Dorothea Grater Minskoff

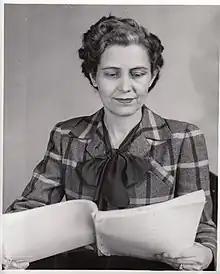

Dorothea ("Dottie") Grater Minskoff (1910–1986) was a lawyer who participated in the Ministries Trial in Nuremberg, Germany. She was born in Pennsylvania and attended the University of Pennsylvania Law School at a time when few women were in law school.